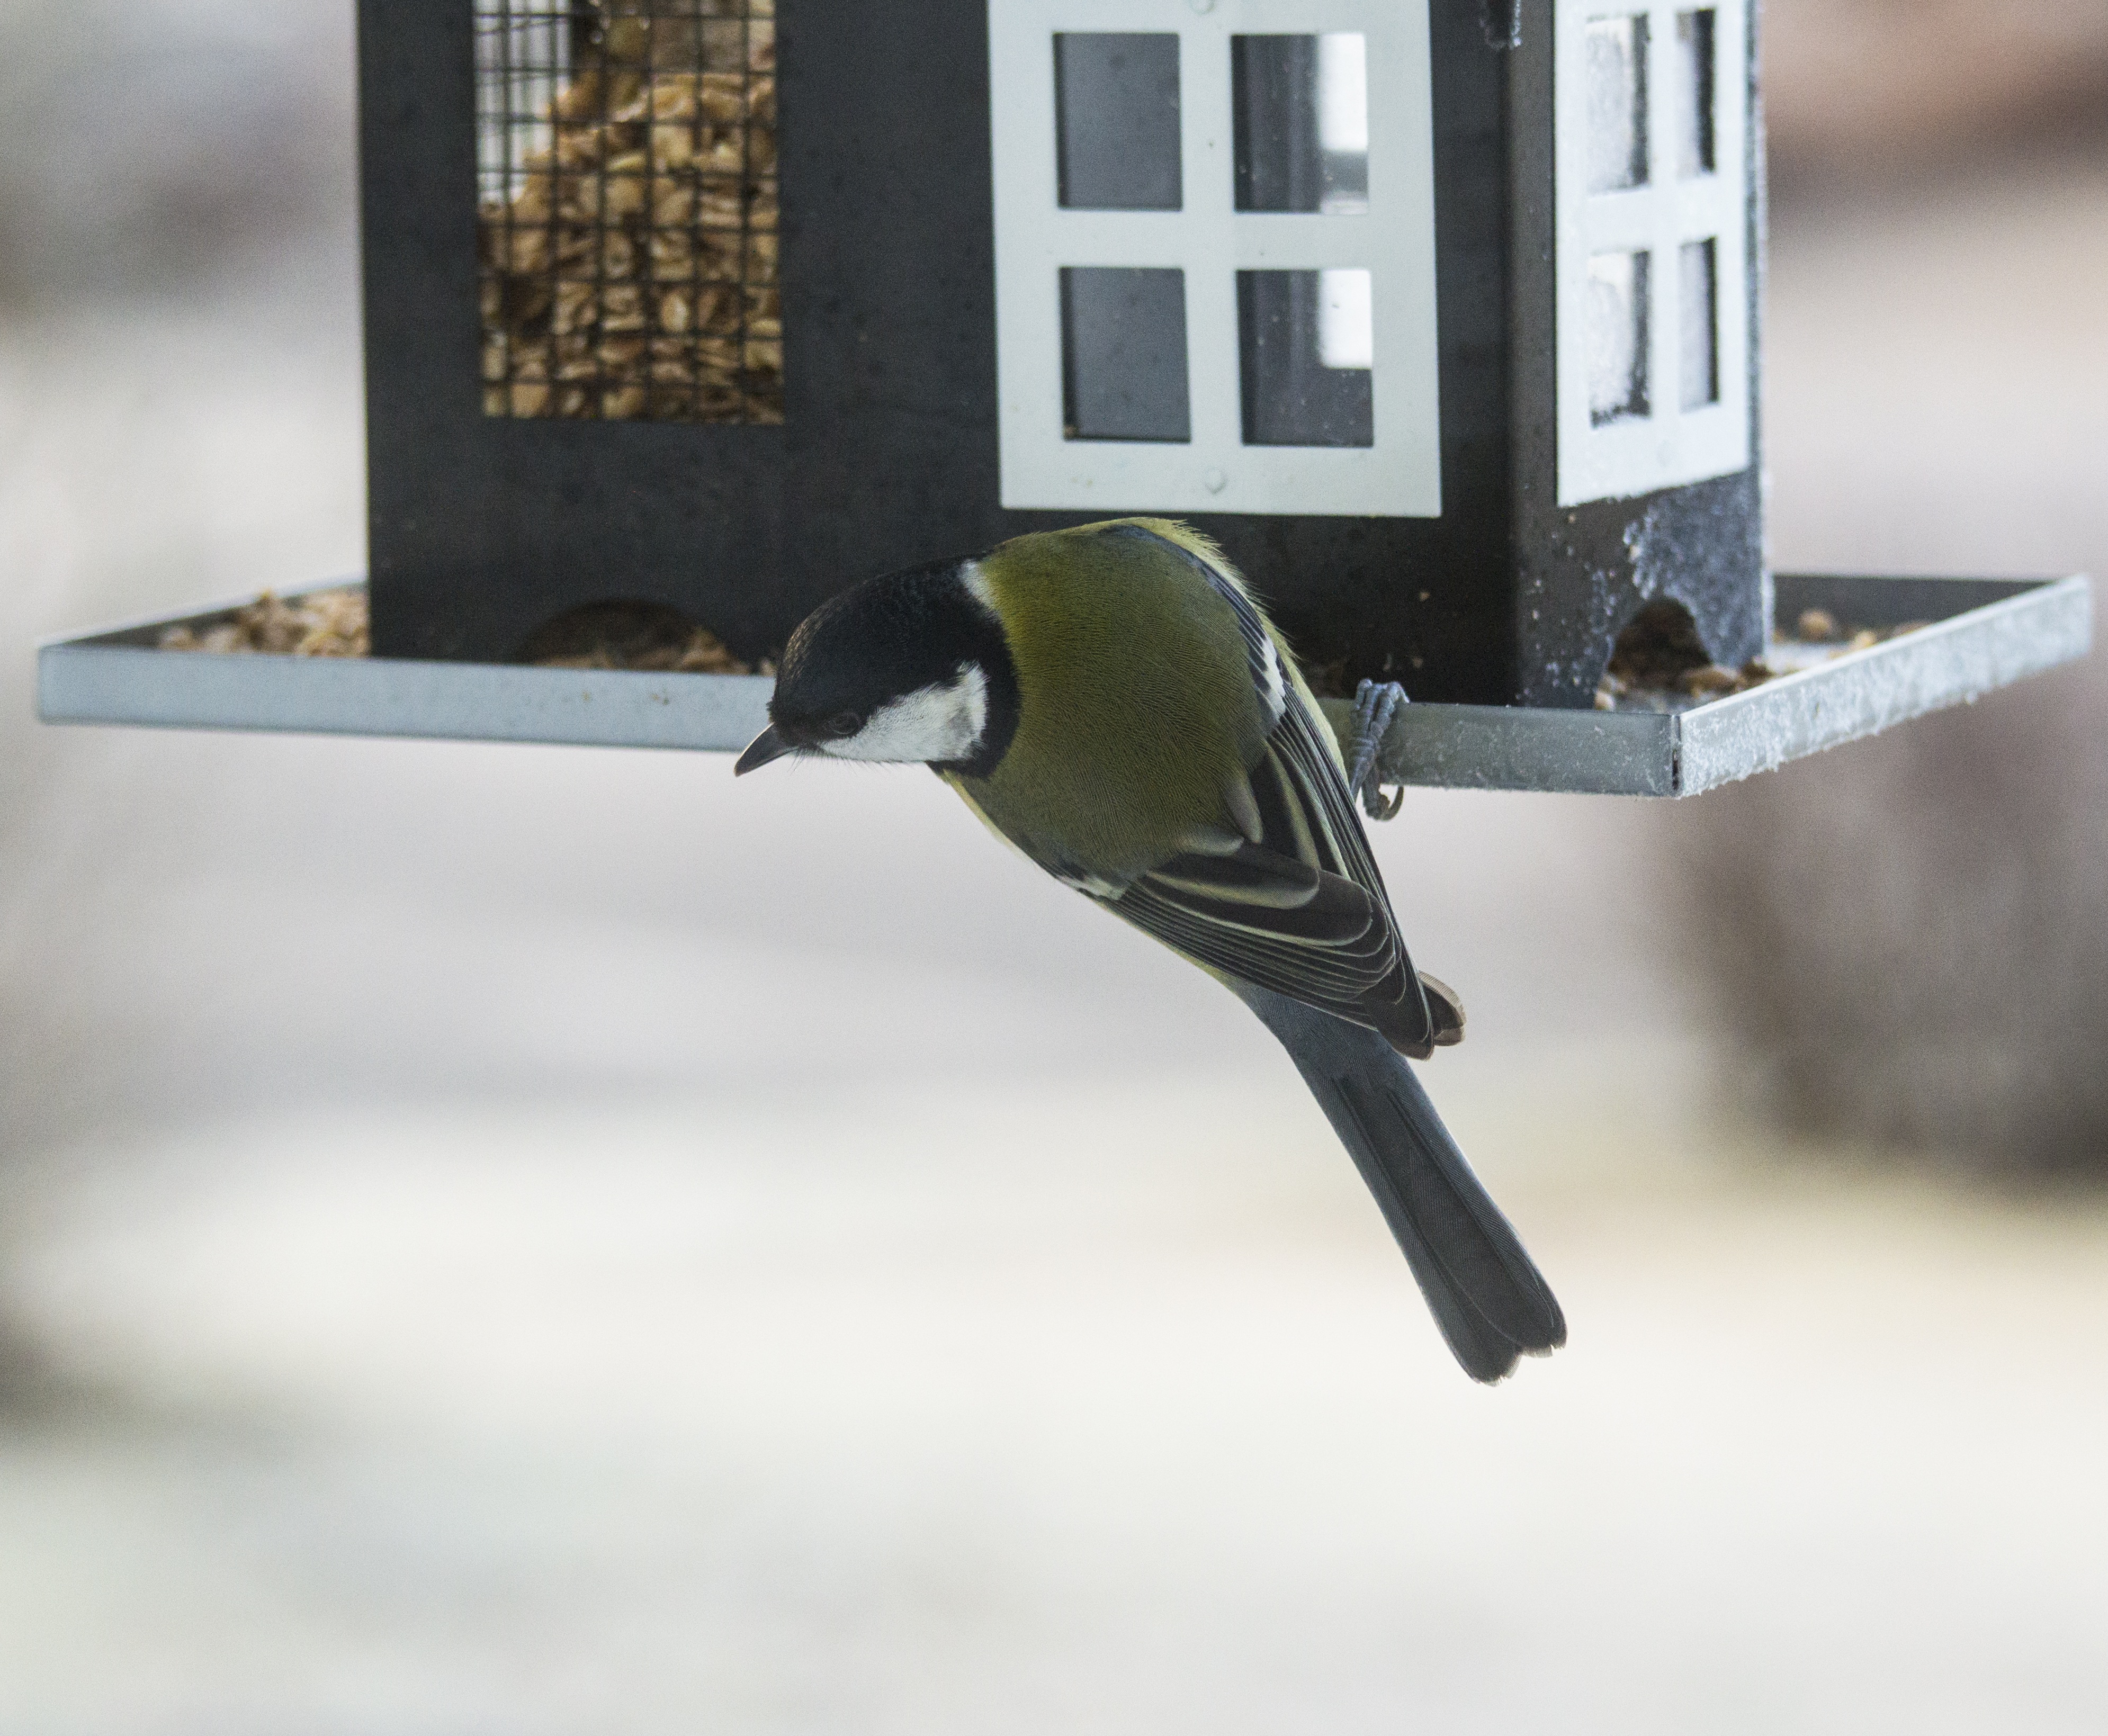
snow, winter, bird, wing, seed, lighting, feeding, bird food, great tit, small birds, bird table